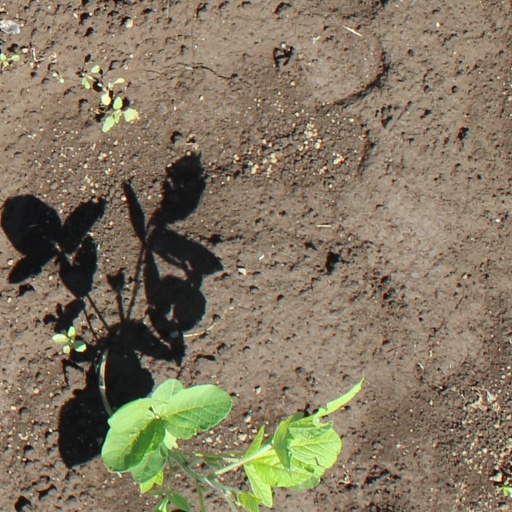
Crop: soybean